Free-space optical communication

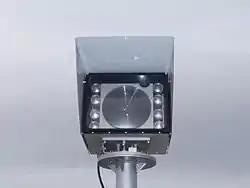
An eight-beam free-space–optics laser link, rated for 1 Gbit/s. The receptor is the large lens in the middle, the transmitters the smaller ones. At the top right corner is a monocular for assisting the alignment of the two heads.

Free-space optical communication (FSO) is an optical communication technology that uses light propagating in free space to wirelessly transmit data for telecommunications or computer networking over long distances. "Free space" means air, outer space, vacuum, or something similar. This contrasts with using solids such as optical fiber cable.